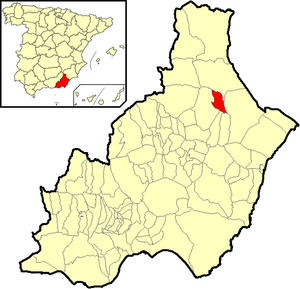
Taberno est une commune de la province d'Almería, Andalousie, en Espagne.